Nguni people

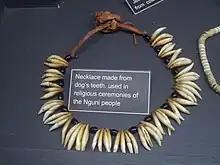
Necklace made from dog's teeth, used in religious ceremonies of the Nguni people. Museum of Gems and Jewellery, Cape Town

Many versions in the historiography of southern Africa state that during the South African upheaval known as Mfecane, the Nguni people spread across a large part of southern Africa, absorbing, conquering, or displacing many other peoples. However, the notion of the mfecane or difaqane has been disputed by some scholars, notably Julian Cobbing. The Mfecane was initiated by Zwide and his Ndwandwes. They attacked the Hlubi and stole their cattle, leaving them destitute. The remnants of the Hlubi, under their chief Matiwane fled into what is now the Free State and attacked the Batlokwa in the Harrismith Vrede area. This displaced the Batlokwa under Mmanthatisi, and she and her people spread conflict further into the central interior. Moshoeshoe and his Bakwena sought the protection of Shaka and sent him tribute in return. When Matiwane settled at Mabolela, near present-day Clocolan, Moshoeshoe complained to Shaka that this prevented him from sending his tribute, whereupon an impi was sent to drive Matiwane from this area. Matiwane fled south and raided one of the Xhosa kingdoms, which got his whole tribe annihilated by Paramount Hintsa, at the Battle Of Mbholompo. Mmanthatisi and her Batlokwa settled near what is now Ficksburg and were followed by her son, Sekonyela, as chief of the Batlokwa. It was he who had stolen Zulu cattle that Piet Retief in his dealings with Dingane, Shaka's successor, retrieved. After the defeat of Zwide and his Ndwandwes by Shaka, two of his commanders, Soshangane and Zwengendaba, fled with their followers northward, engaging in conflict as they went. Soshangane eventually founded the Shangane nation in Mozambique and Zwengendaba moved all the way to what is now Tanzania. Mzilikazi in his flight from Shaka, depopulated the eastern highveld and northern Free State, killing the men and capturing the women to form his Matabele nation. Initially, he settled near what is now Pretoria, then moved to Mosega, near present-day Zeerust, but after his defeat by the Voortrekkers he moved to present-day Zimbabwe where he founded his capital, Bulawayo.